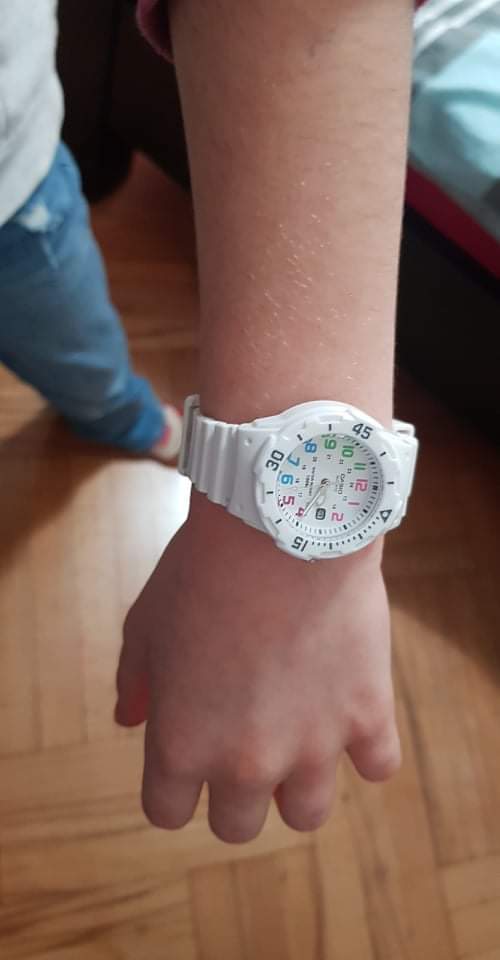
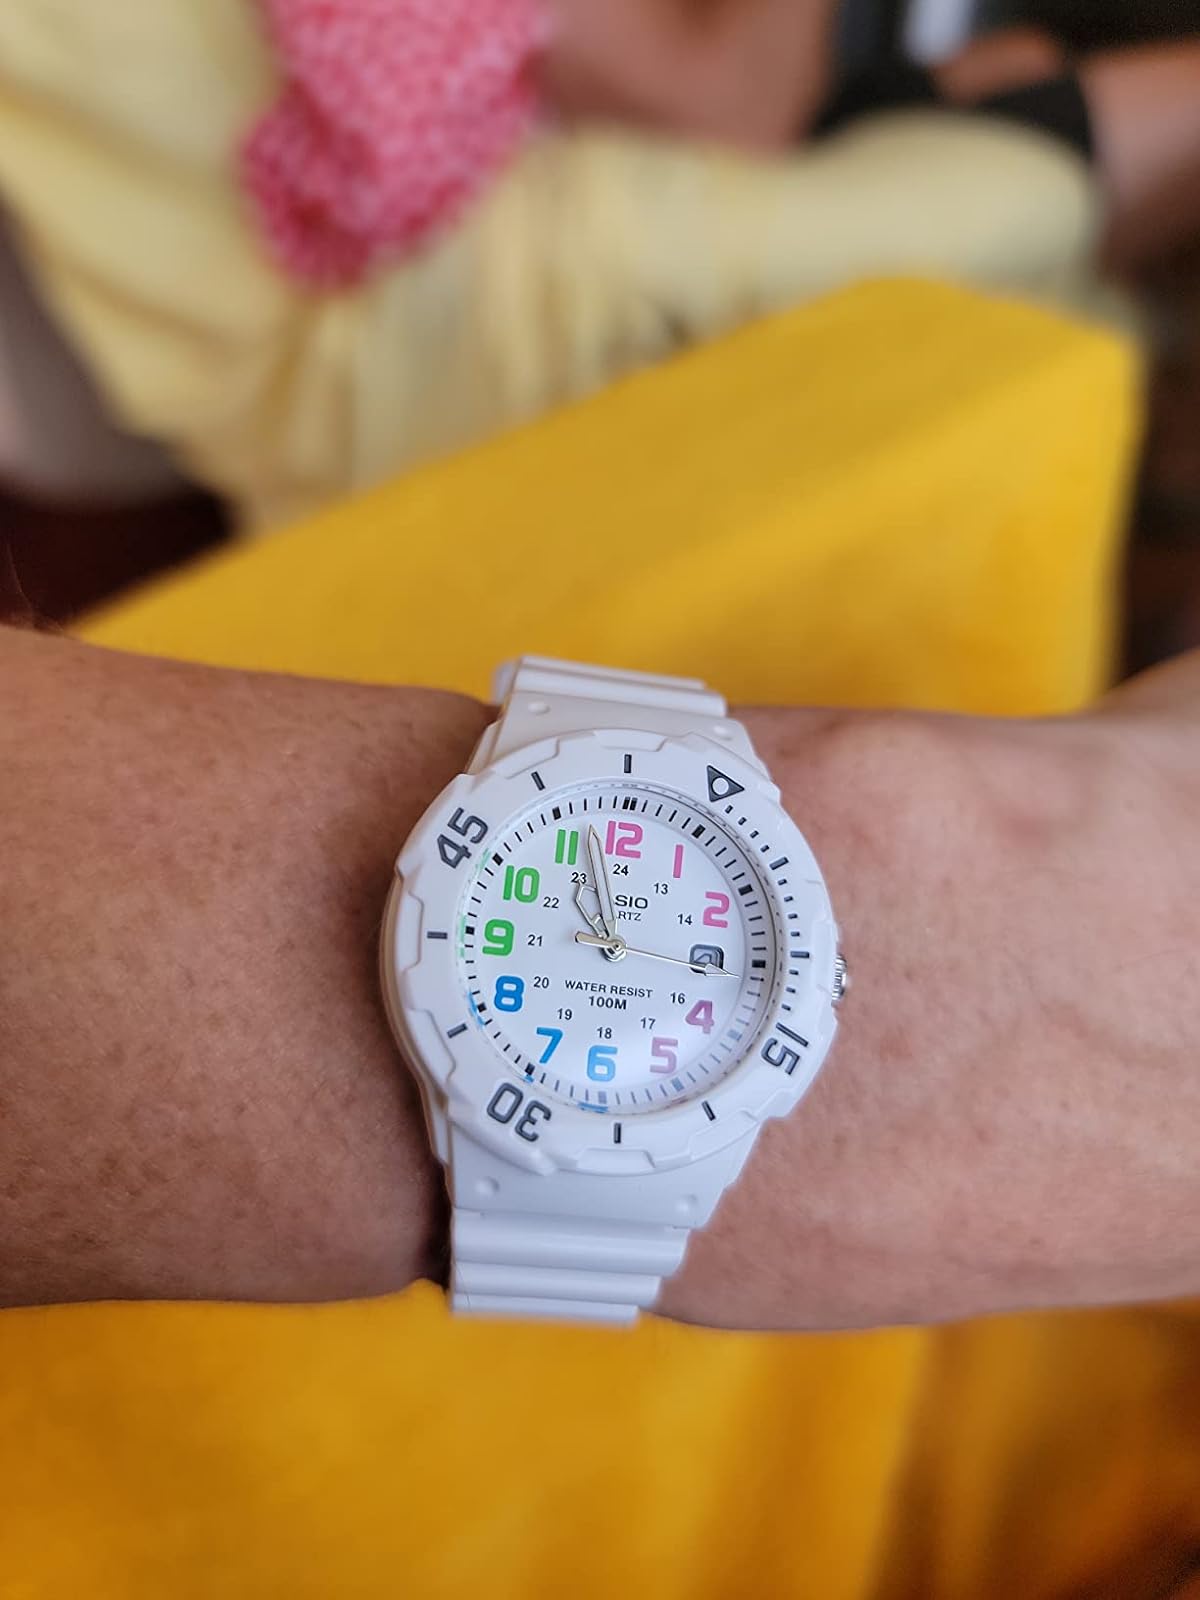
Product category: accessories_watch
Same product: yes